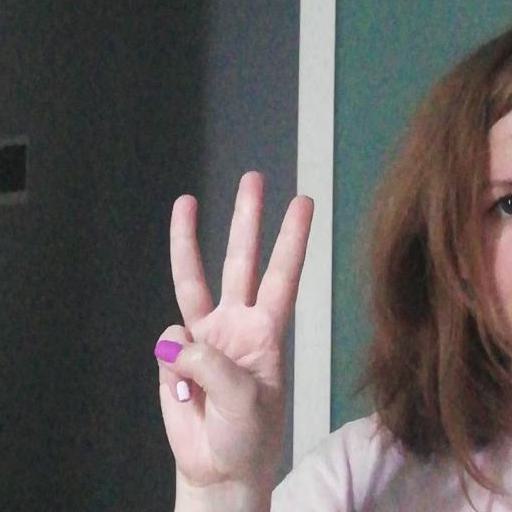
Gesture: three